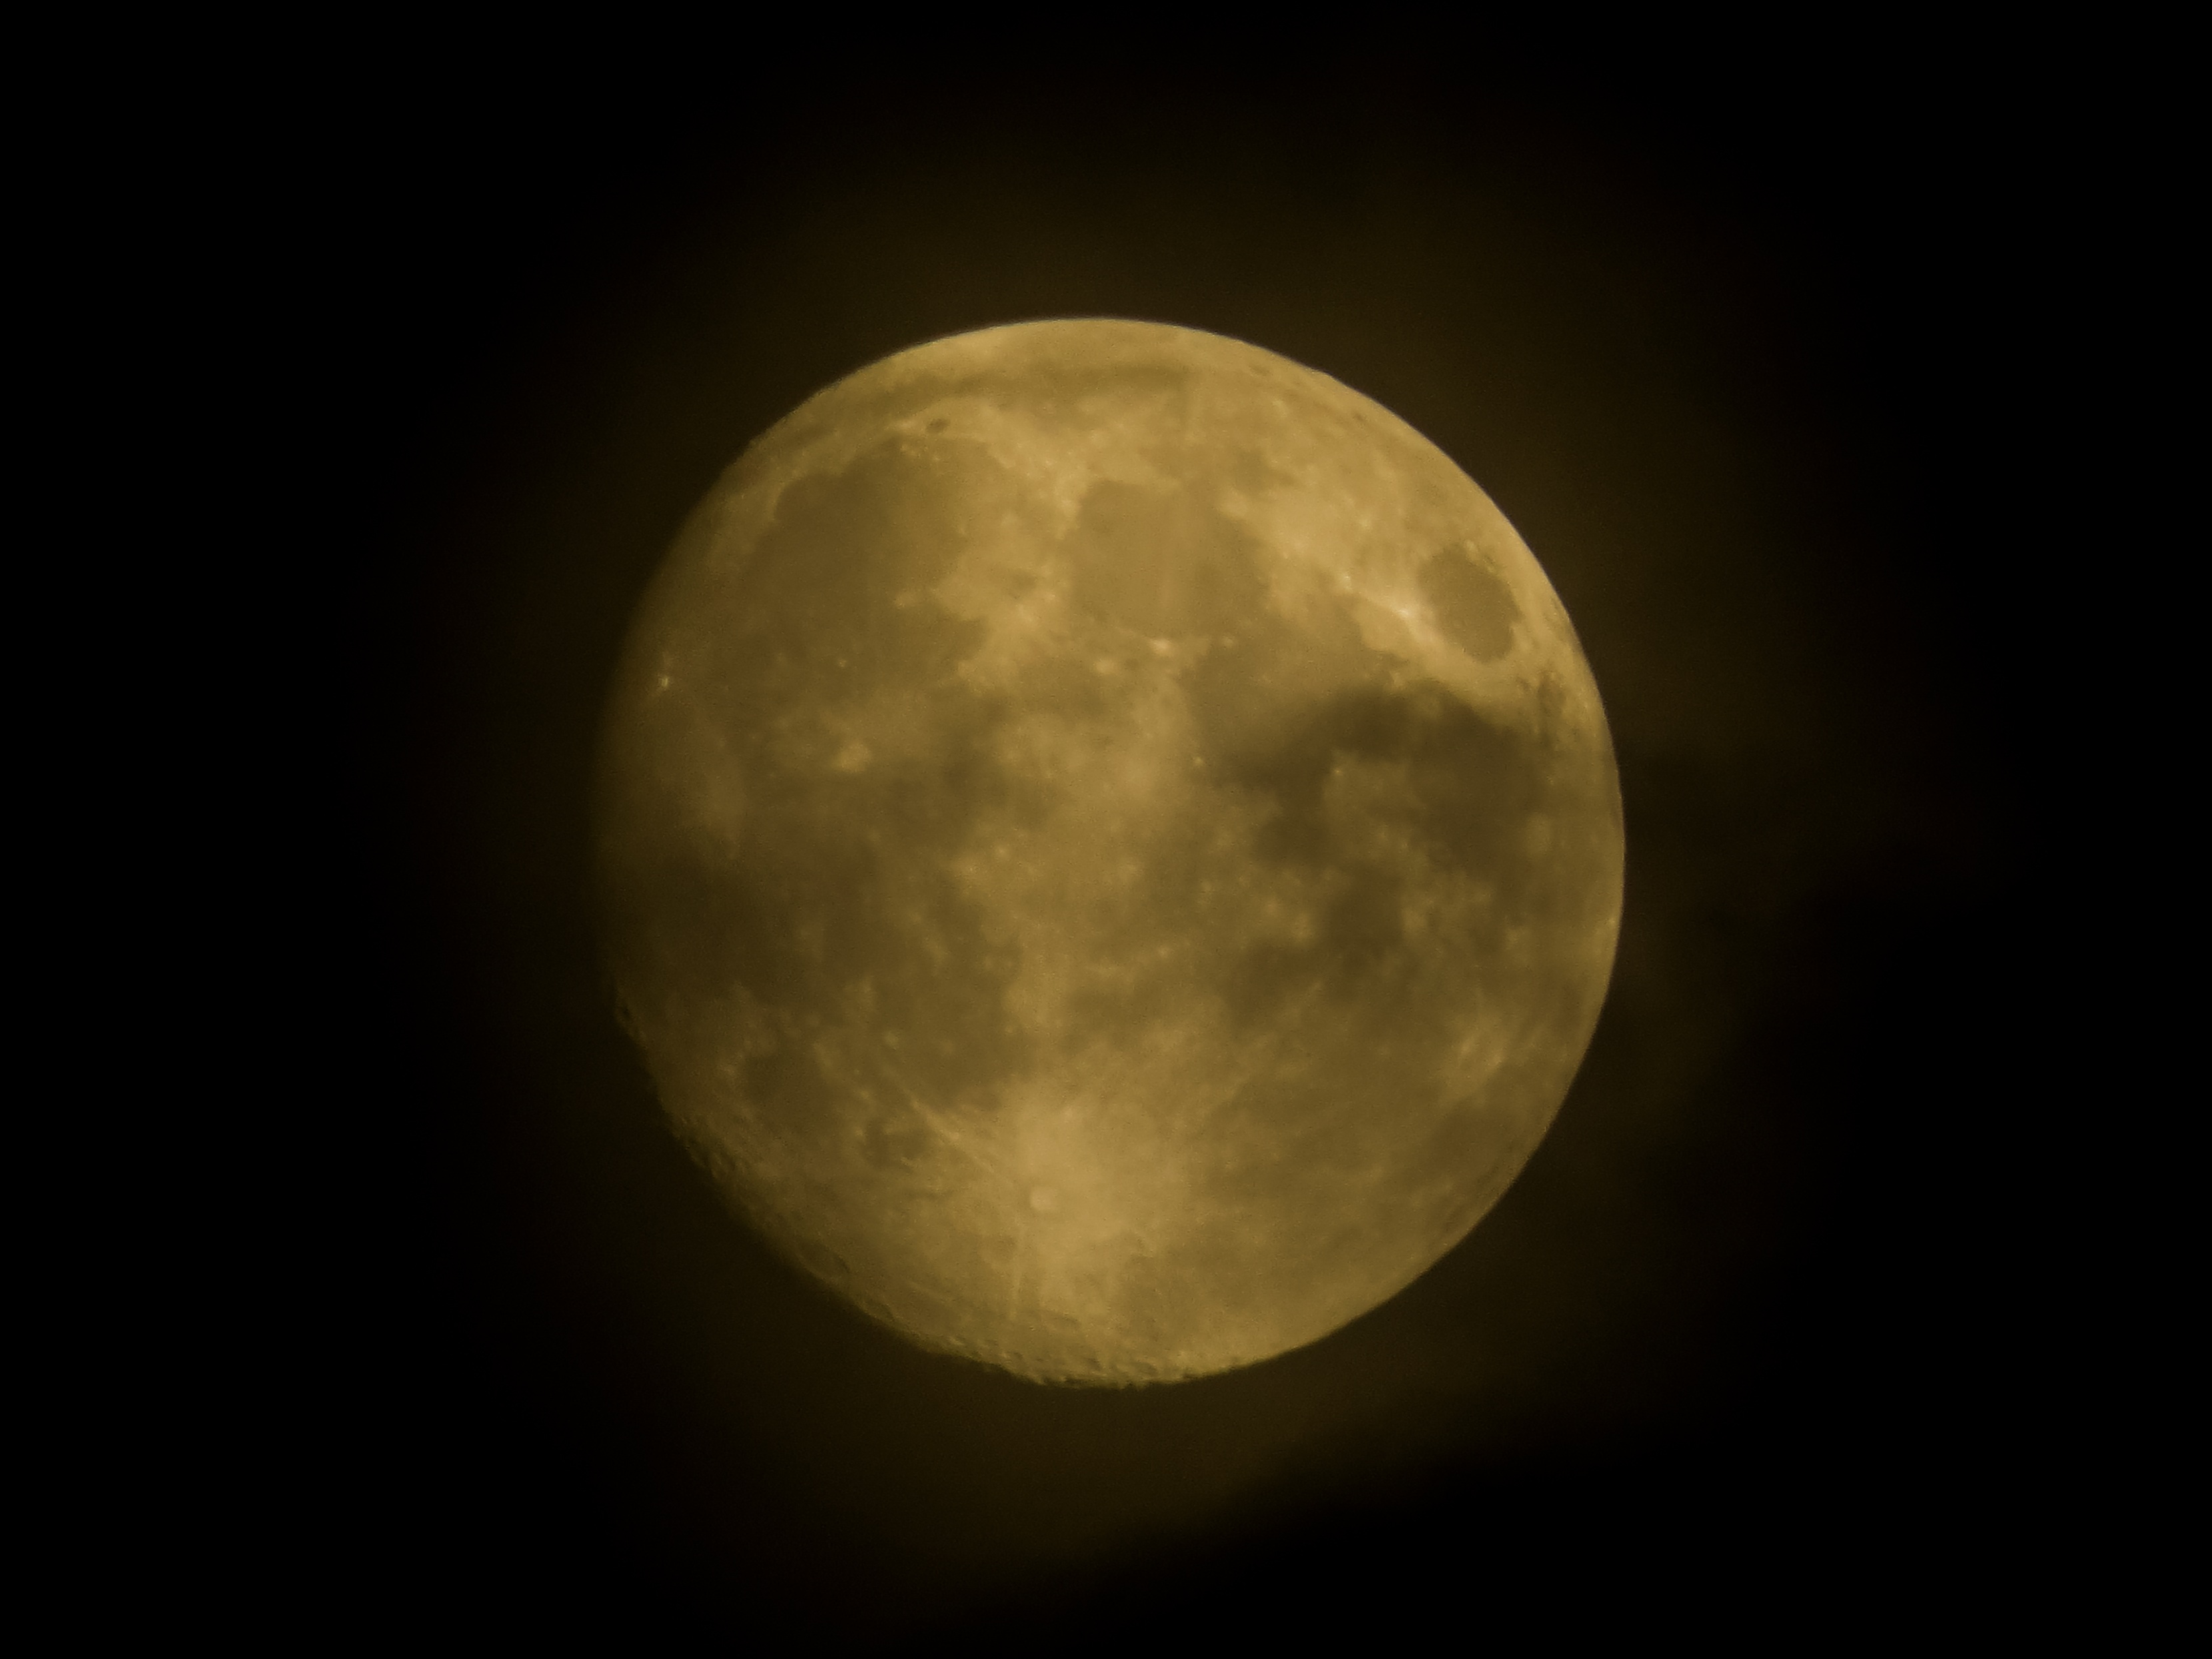
light, sky, night, atmosphere, moon, full moon, moonlight, circle, astronomy, gold, mood, astronomical object, celestial event